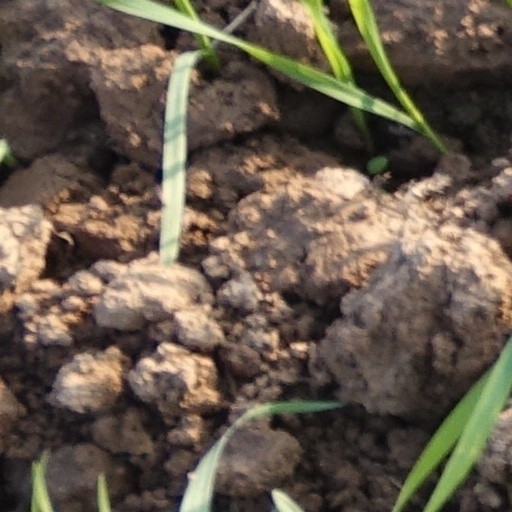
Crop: wheat